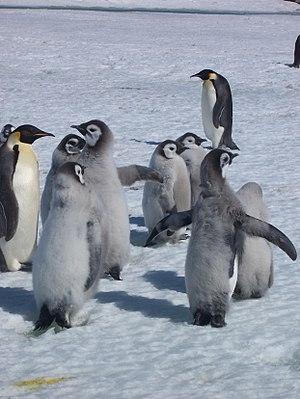
Crèche de poussins de manchots empereurs. Photo prise à coté de la base française Dumont d'Urville en Antarctique.
La base Dumont-d'Urville est une base scientifique française située sur l'île des Pétrels, en terre Adélie, dans l'archipel de Pointe-Géologie. Elle doit son nom à l'explorateur Jules Dumont d'Urville qui découvrit l'archipel en 1840.
La roquerie Taylor abrite la plus grande des deux colonies de manchots empereurs connues qui vivent entièrement sur la terre ferme. La zone englobe la totalité de l'exposition rocheuse la plus septentrionale sur le versant oriental du glacier Taylor, Terre de Mac. Robertson.